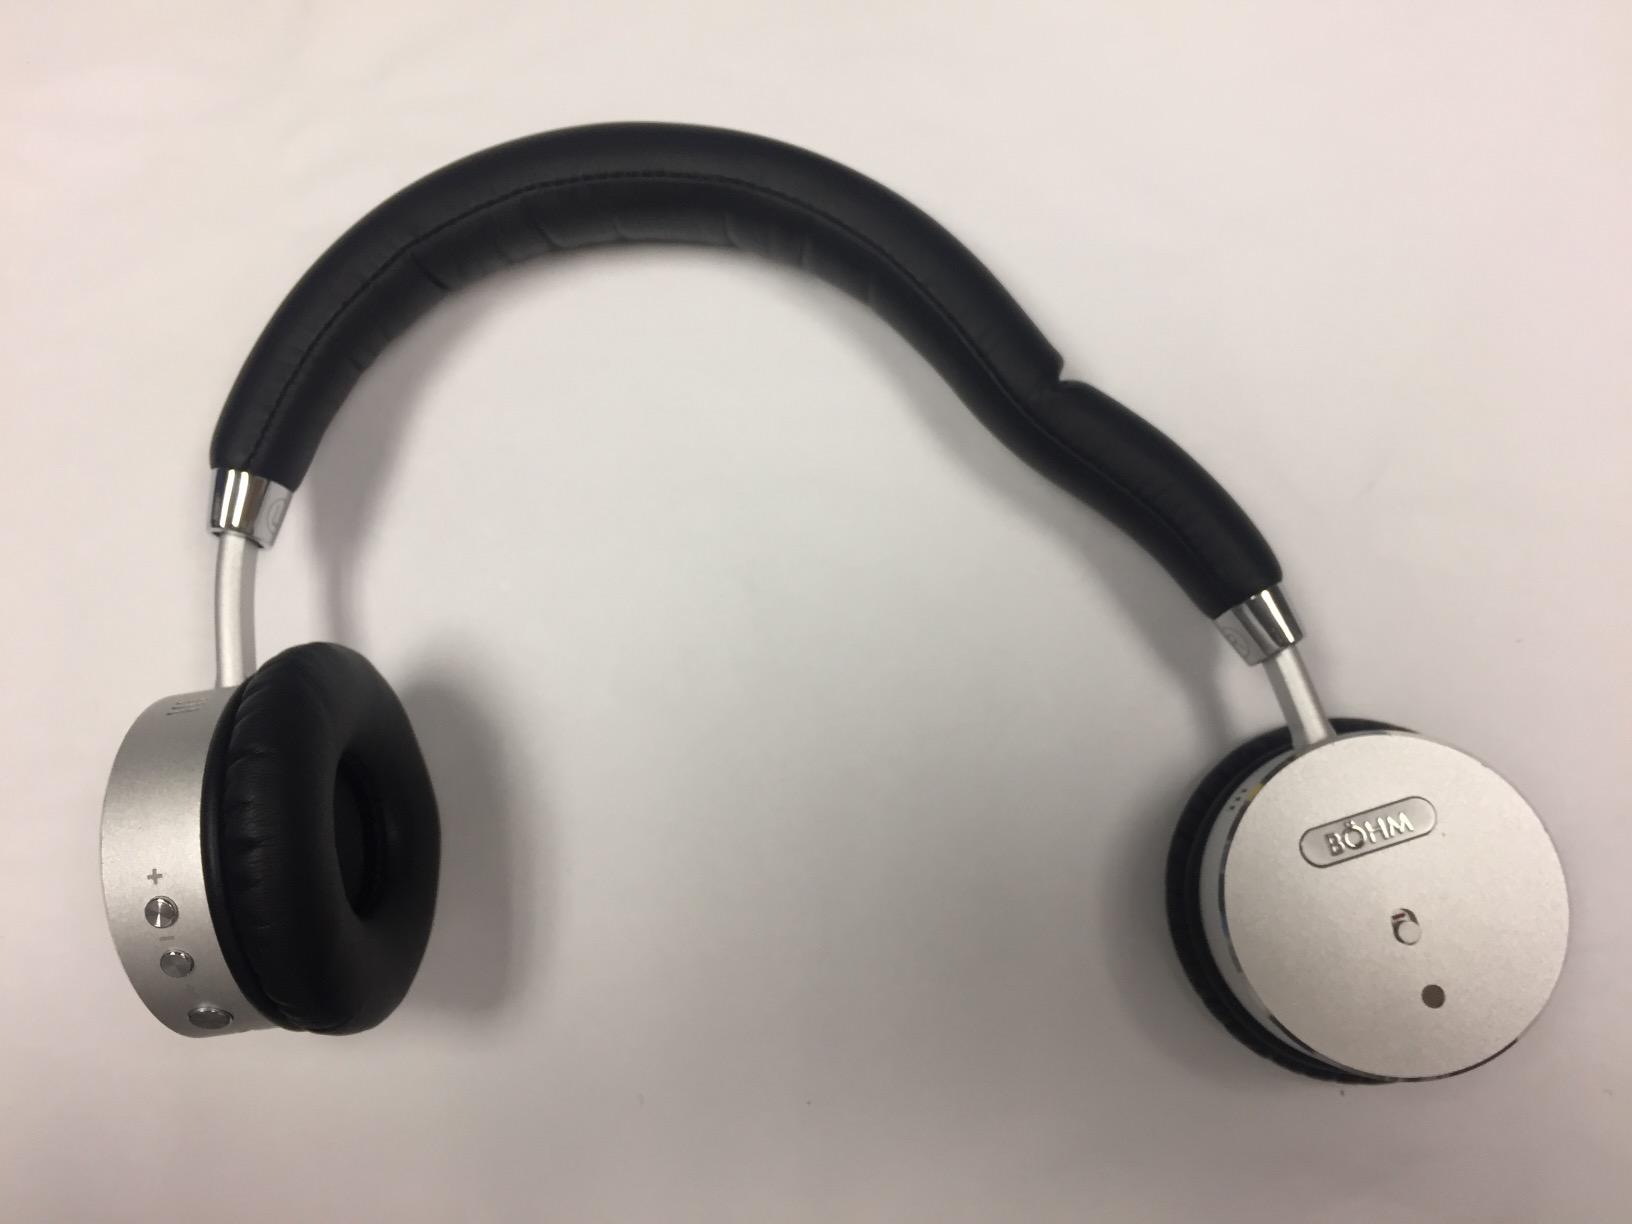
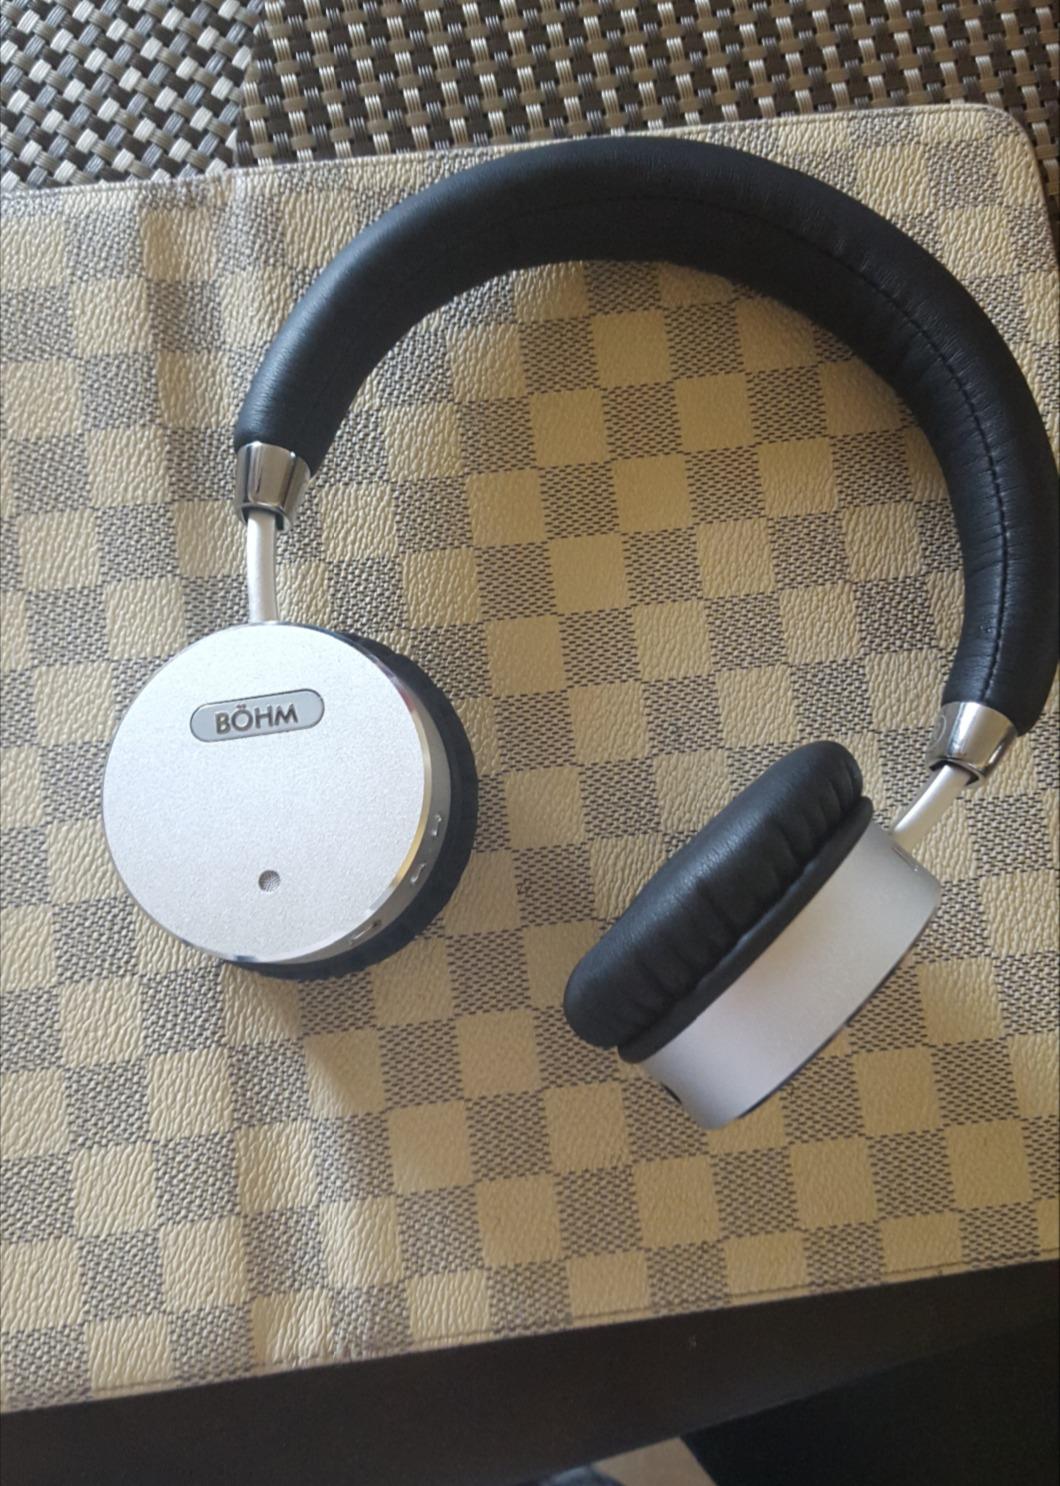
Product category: headphones
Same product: yes